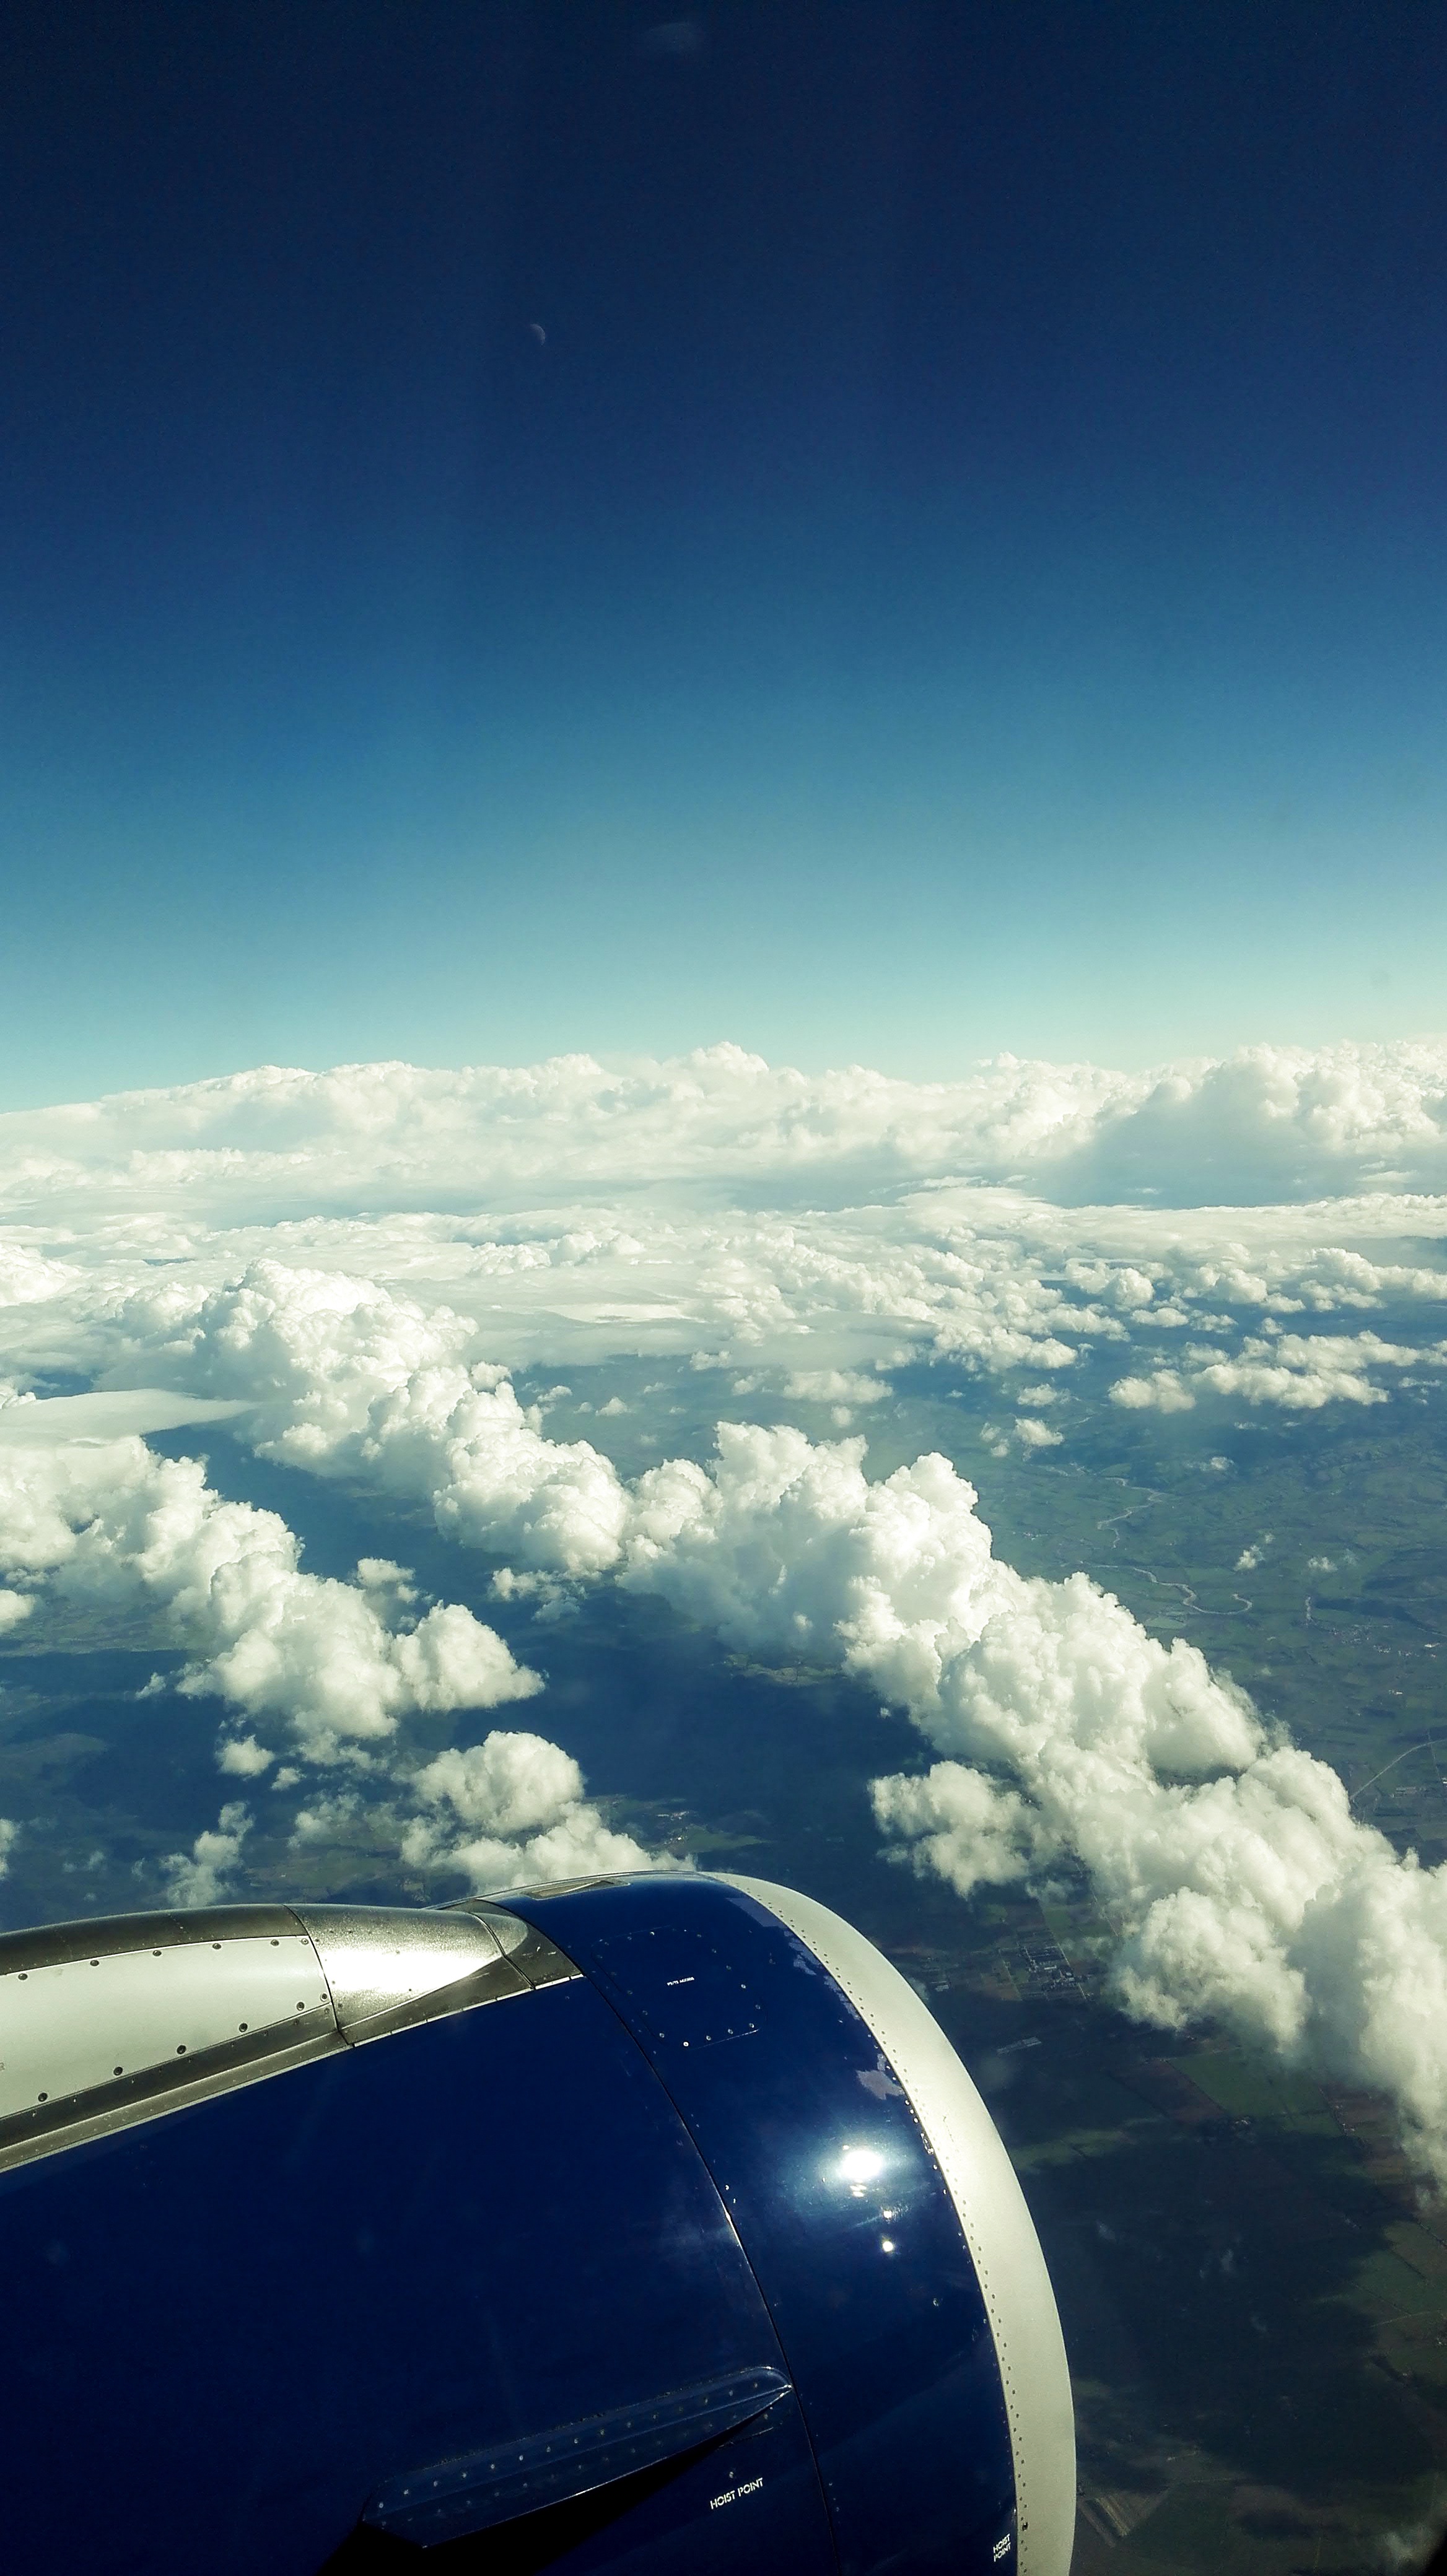
landscape, nature, horizon, wing, cloud, sky, sunlight, atmosphere, airplane, plane, aircraft, reflection, vehicle, aviation, flight, blue, outer space, clouds, mountains, alps, overview, peaks, vista, tops, reactor, meteorological phenomenon, air travel, atmosphere of earth, computer wallpaper